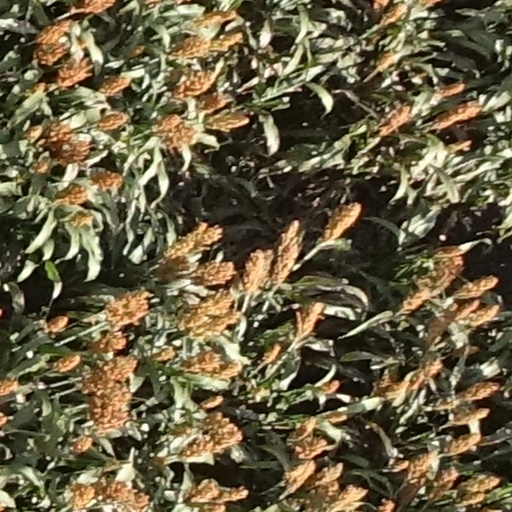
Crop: sorghum